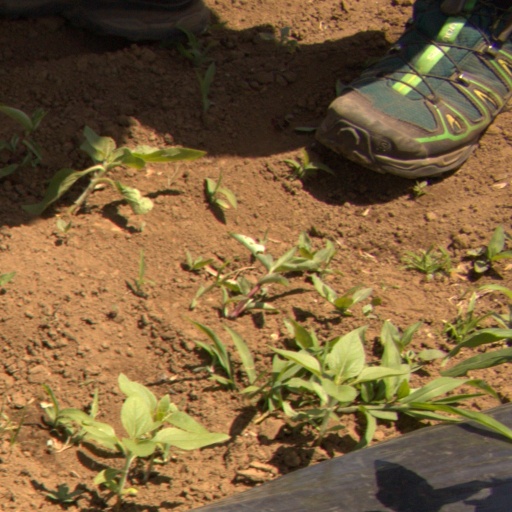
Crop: Jerusalem artichoke